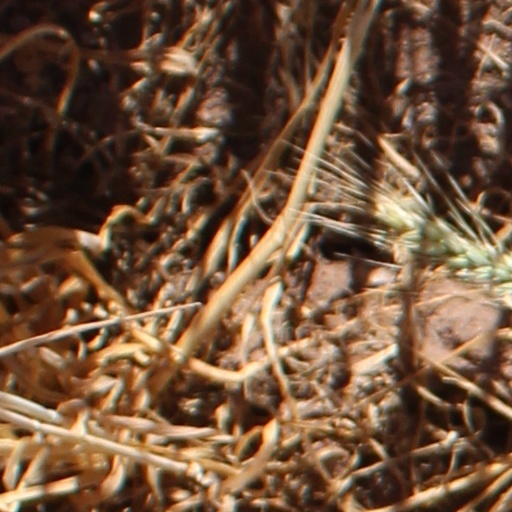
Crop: wheat